Proto-Protestantism

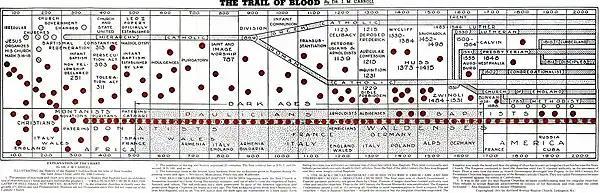
Timeline from "The Trail of Blood"

Baptist successionism postulates an unbroken lineage of churches which have held beliefs similar to those of current Baptists. Groups often included in this lineage include the Montanists, Novationists, Donatists, Paulicians, Albigenses, Waldenses, Petrobrusians, Arnoldists, Henricians, Hussites (partly), Lollards (partly) and Anabaptists. Baptist successionism proposes that groups such as Bogomils or Paulicians were Baptist in doctrine instead of Gnostic.